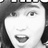
Emotion: surprise